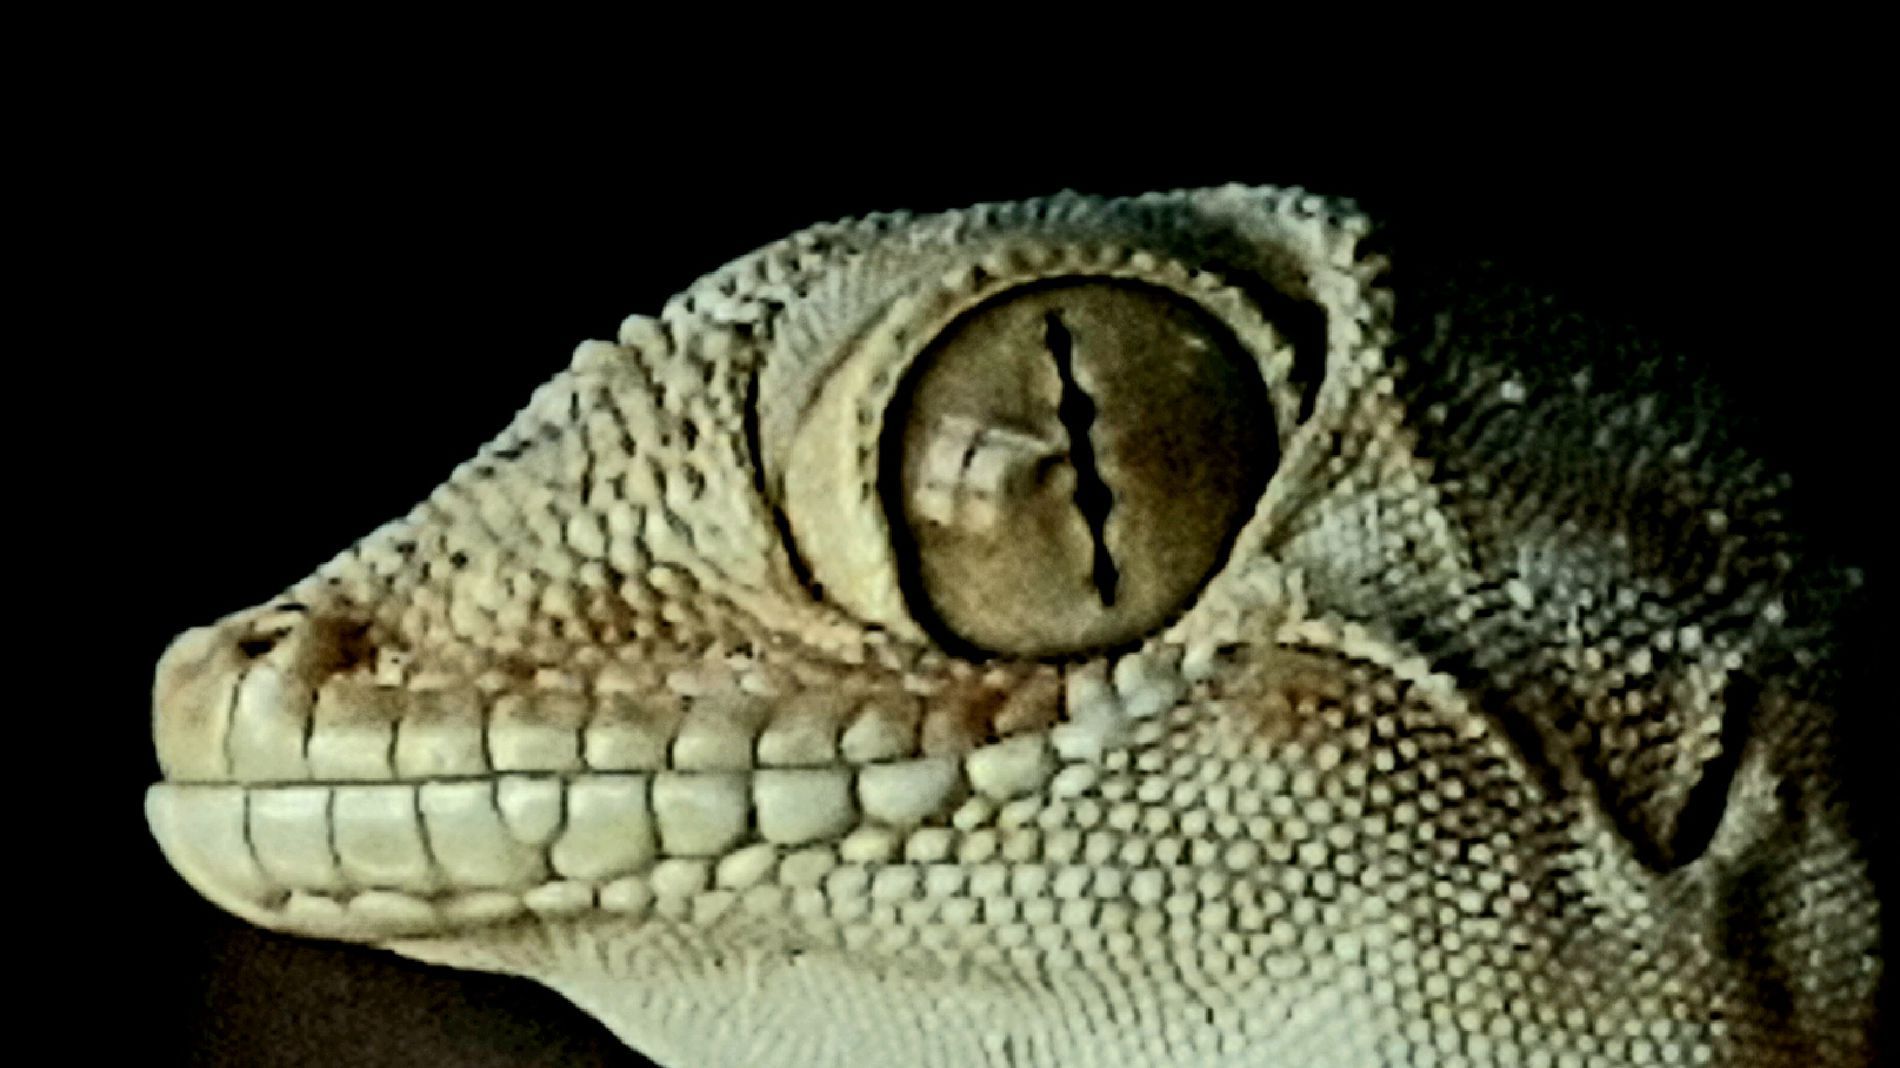
Gecko's Face
The photo shows a gecko’s face in front of a black background. The gecko has a big, round, open eye and shiny skin. The photo has nothing except the gecko’s face.
The photo is taken at a close-up level, focusing on the gecko’s face and its sharp details. The black background makes the gecko’s face with its big, rounded eye and mouth stand out. The color palette is soft, with the black background and the beige gecko’s skin. The photo feels a bit scary. The lighting appears to be in a room and focuses on the gecko.
Labels: Animal, Reptile, Snake, Gecko, Lizard, Iguana, Face, Head, Person, Anole, Wildlife, Background
Camera: HANTORM com.hantor.CozyMag